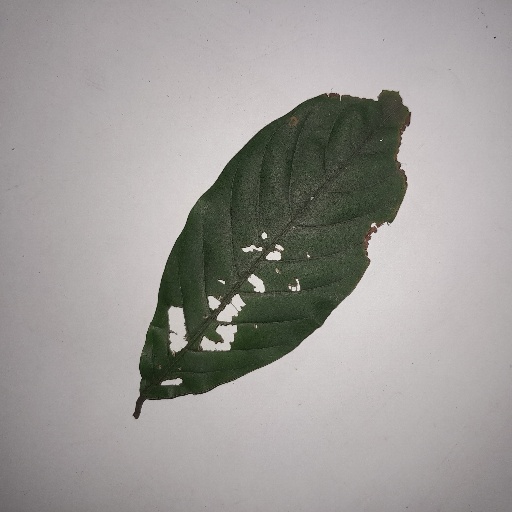
Species: HariTaki
Leaf condition: Bacterial Spot